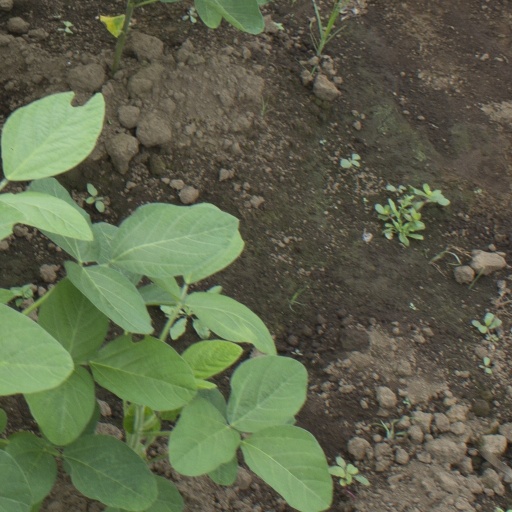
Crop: soybean